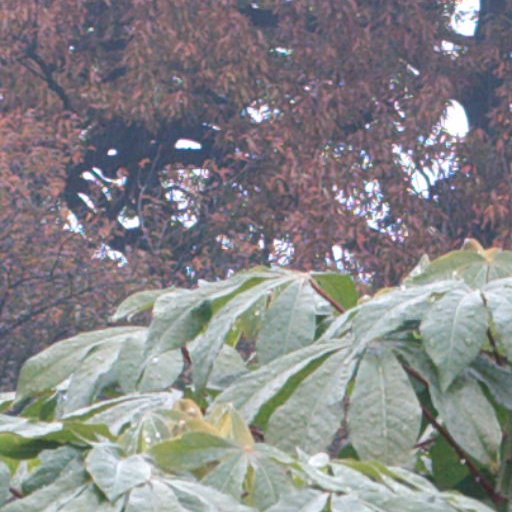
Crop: cassava